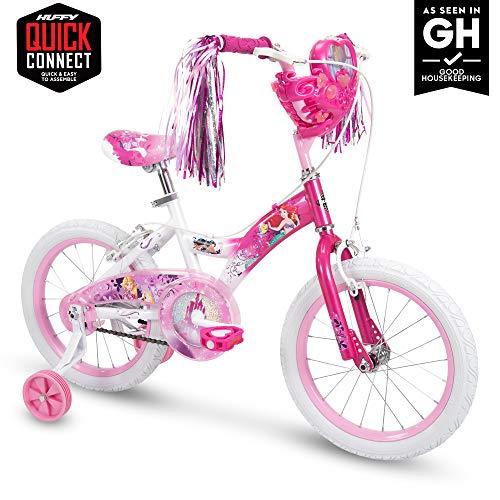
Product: Huffy Disney Princess Kid Bike 12 inch & 16 inch, Quick Connect Assembly & Regular Assembly, Pink
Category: Sports & Outdoors | Outdoor Recreation | Cycling | Kids' Bikes & Accessories | Kids' Bikes
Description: This 16" Disney Princess bike with removable training wheels is perfect for beginning riders and ideal for ages 4-6 with a rider height of 42-48 inches.
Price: Total price:
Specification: Product Dimensions:         42.1 x 7.7 x 24 inches    |Shipping Weight: 29.3 pounds (View shipping rates and policies)|ASIN: B07X4JQ35K|    #46    in Kids' Bicycles